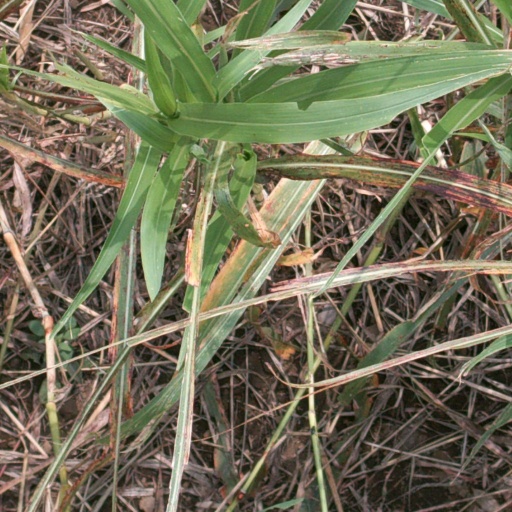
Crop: sorghum